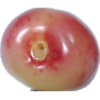
Label: Cherry Rainier 1